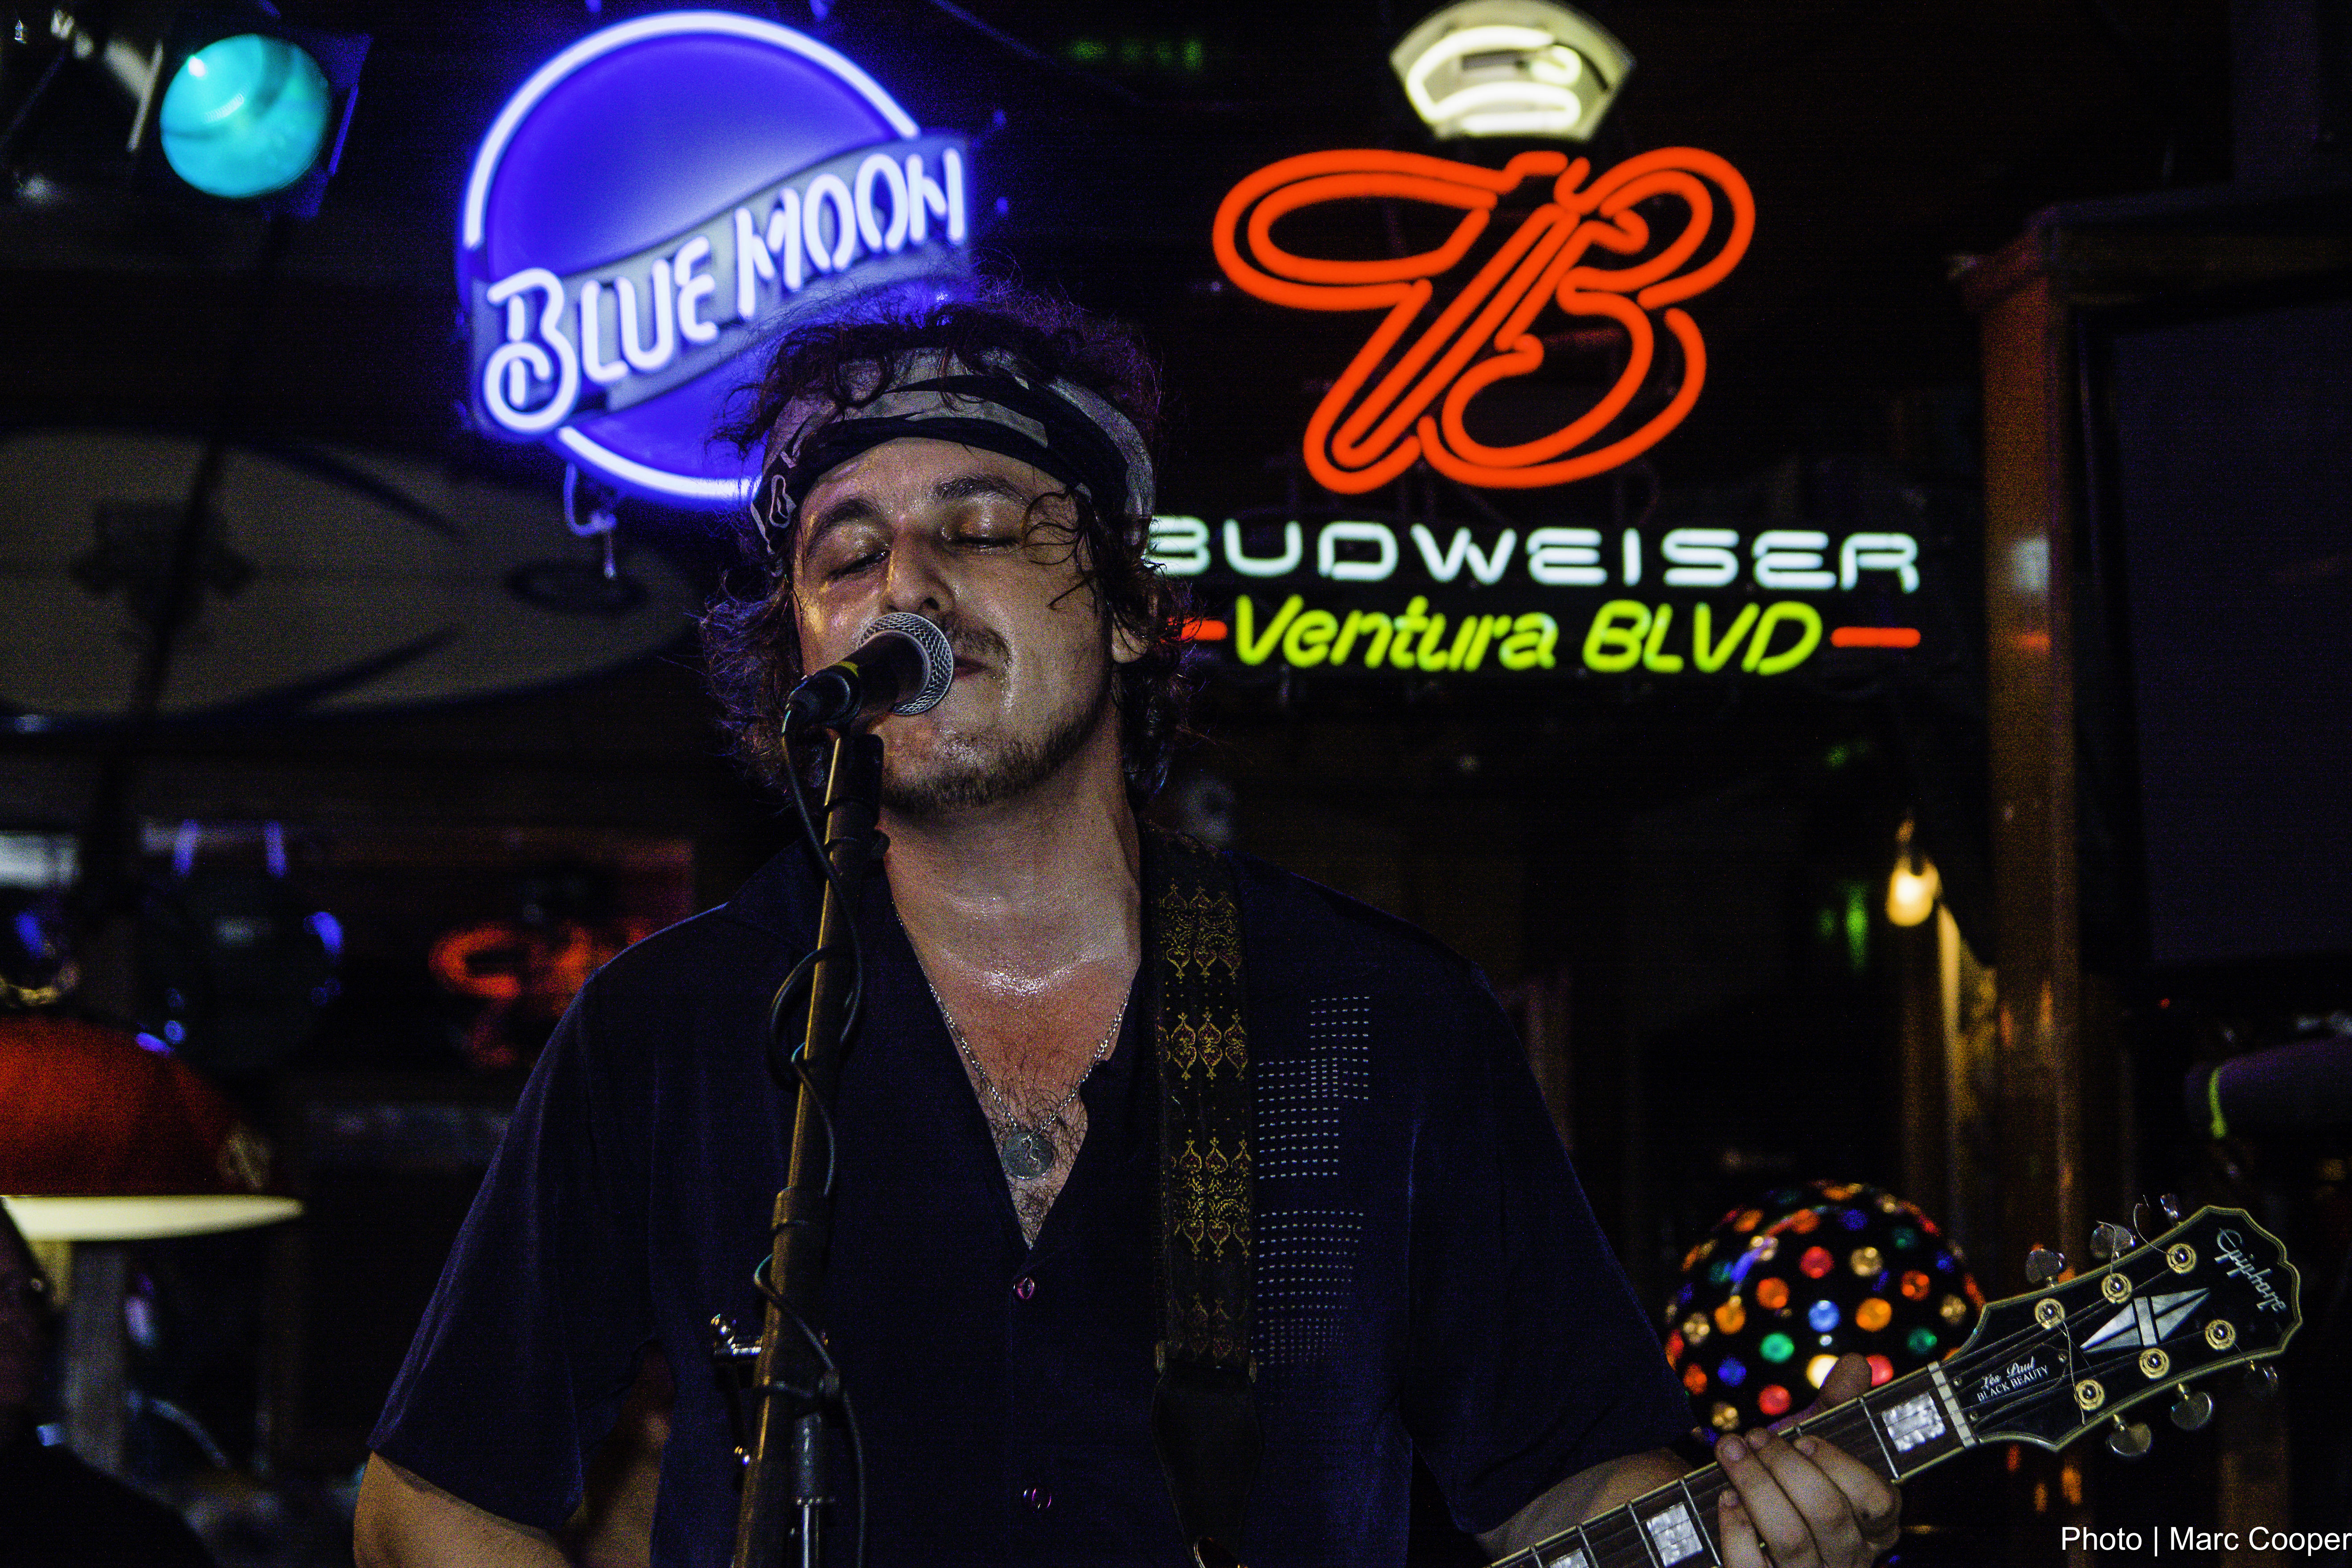
music, night, musician, blues, cool image, performance, guitarist, mauisugarmill, bluesguitar, crazytomes, i, nightclub